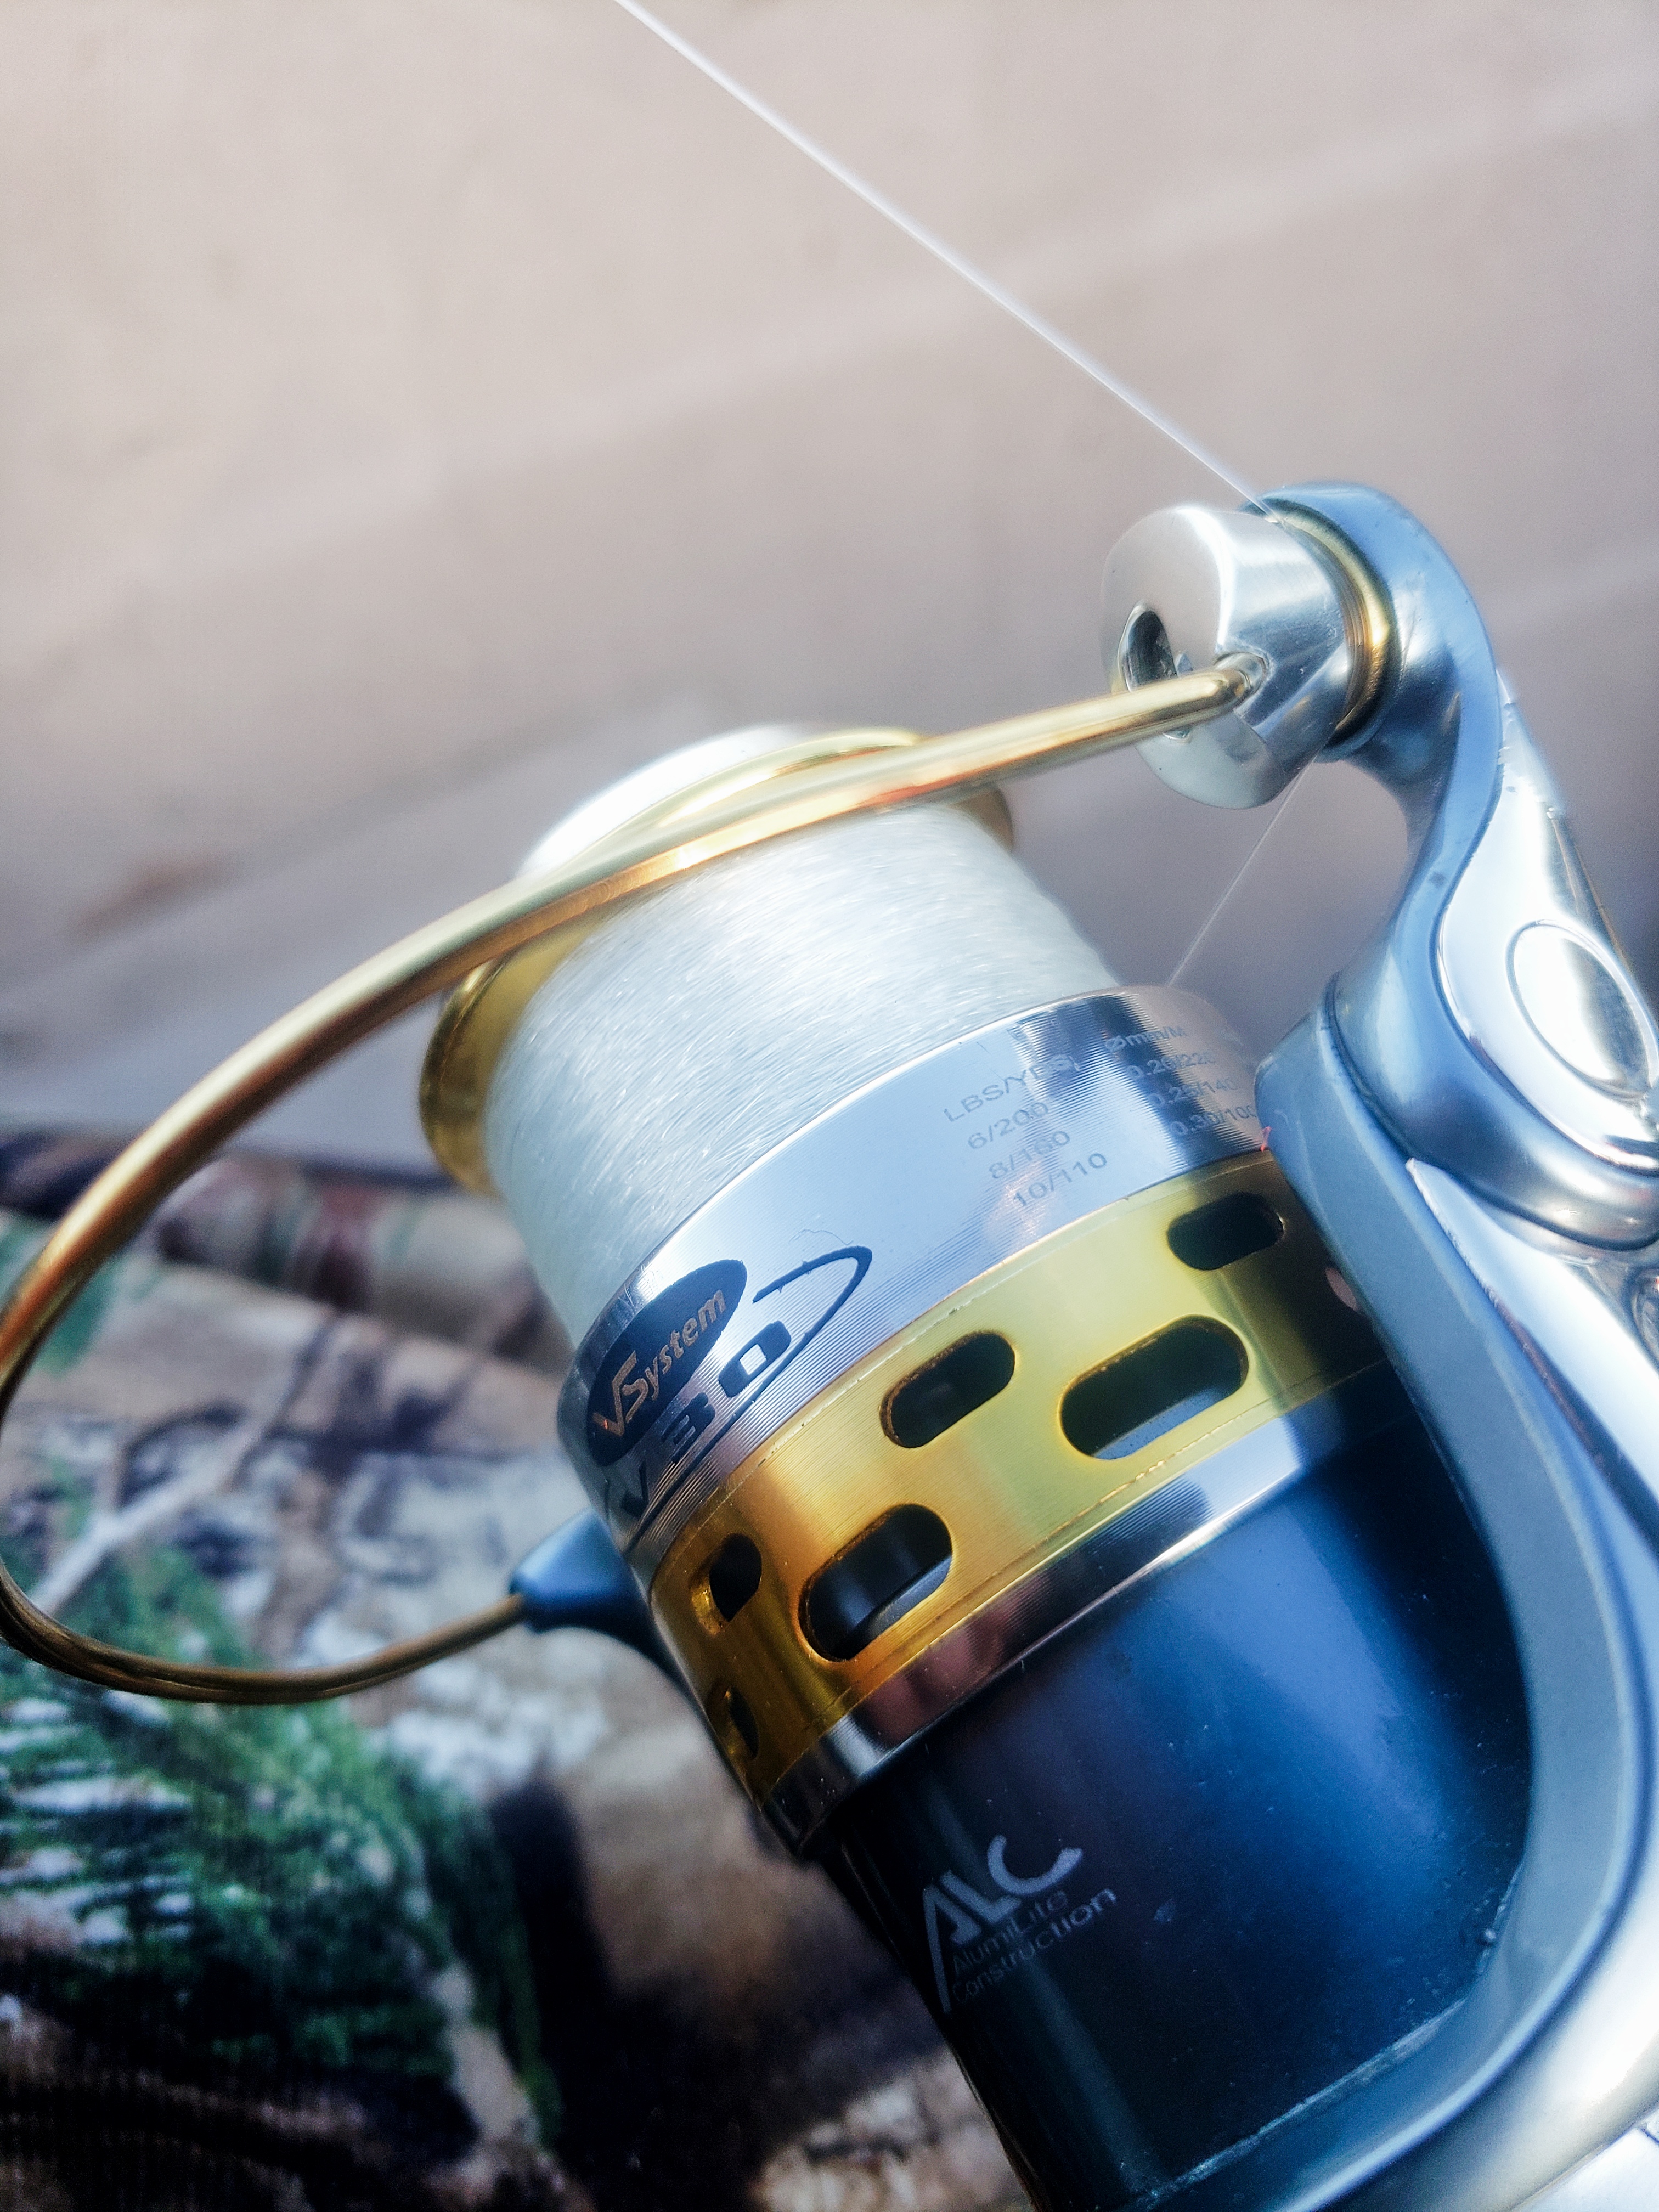
fishing, rod, automotive lighting, motor vehicle, automotive tire, security, bicycle part, bicycle handlebar, fender, bag, rim, gas, automotive exterior, bumper, headlamp, padlock, auto part, vehicle door, electric blue, personal protective equipment, lock, machine, automotive wheel system, Luggage and bags, metal, helmet, fashion accessory, automotive design, glass, bicycle accessory, home appliance, wire, wood, recreation, audio equipment, drum, small appliance, cable, gadget, kitchen appliance, font, electrical wiring, steel